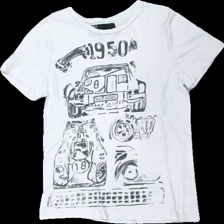
View: front
Type: T-shirt
Category: Children
Brand: Skill
Colors: White, Black
Material: 100% cotton
Pattern: Other
Cut: Regular
Size: 134
Season: All
Stains: Minor
Damage: fläckar
Damage location: top center
Damage 2 location: bottom right
Price range: <50
Recommended usage: Export
Description: vit t-shirt med bilar och text på, fläckar fram och sned i söm
Comment: sned söm